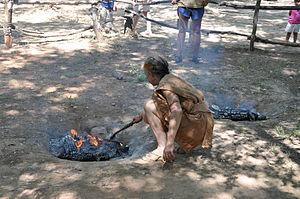
Quinson journée de la préhistoire